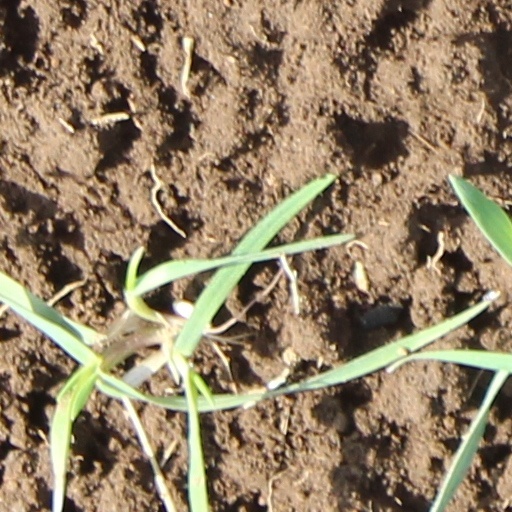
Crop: wheat